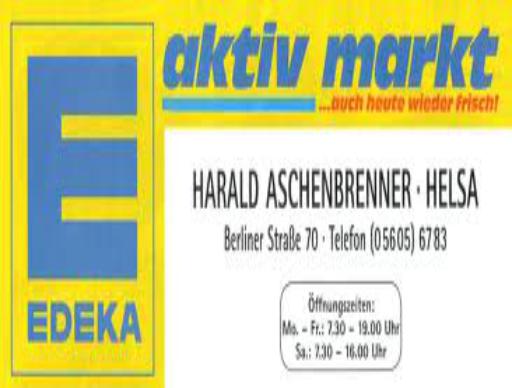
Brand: Edeka
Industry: Others